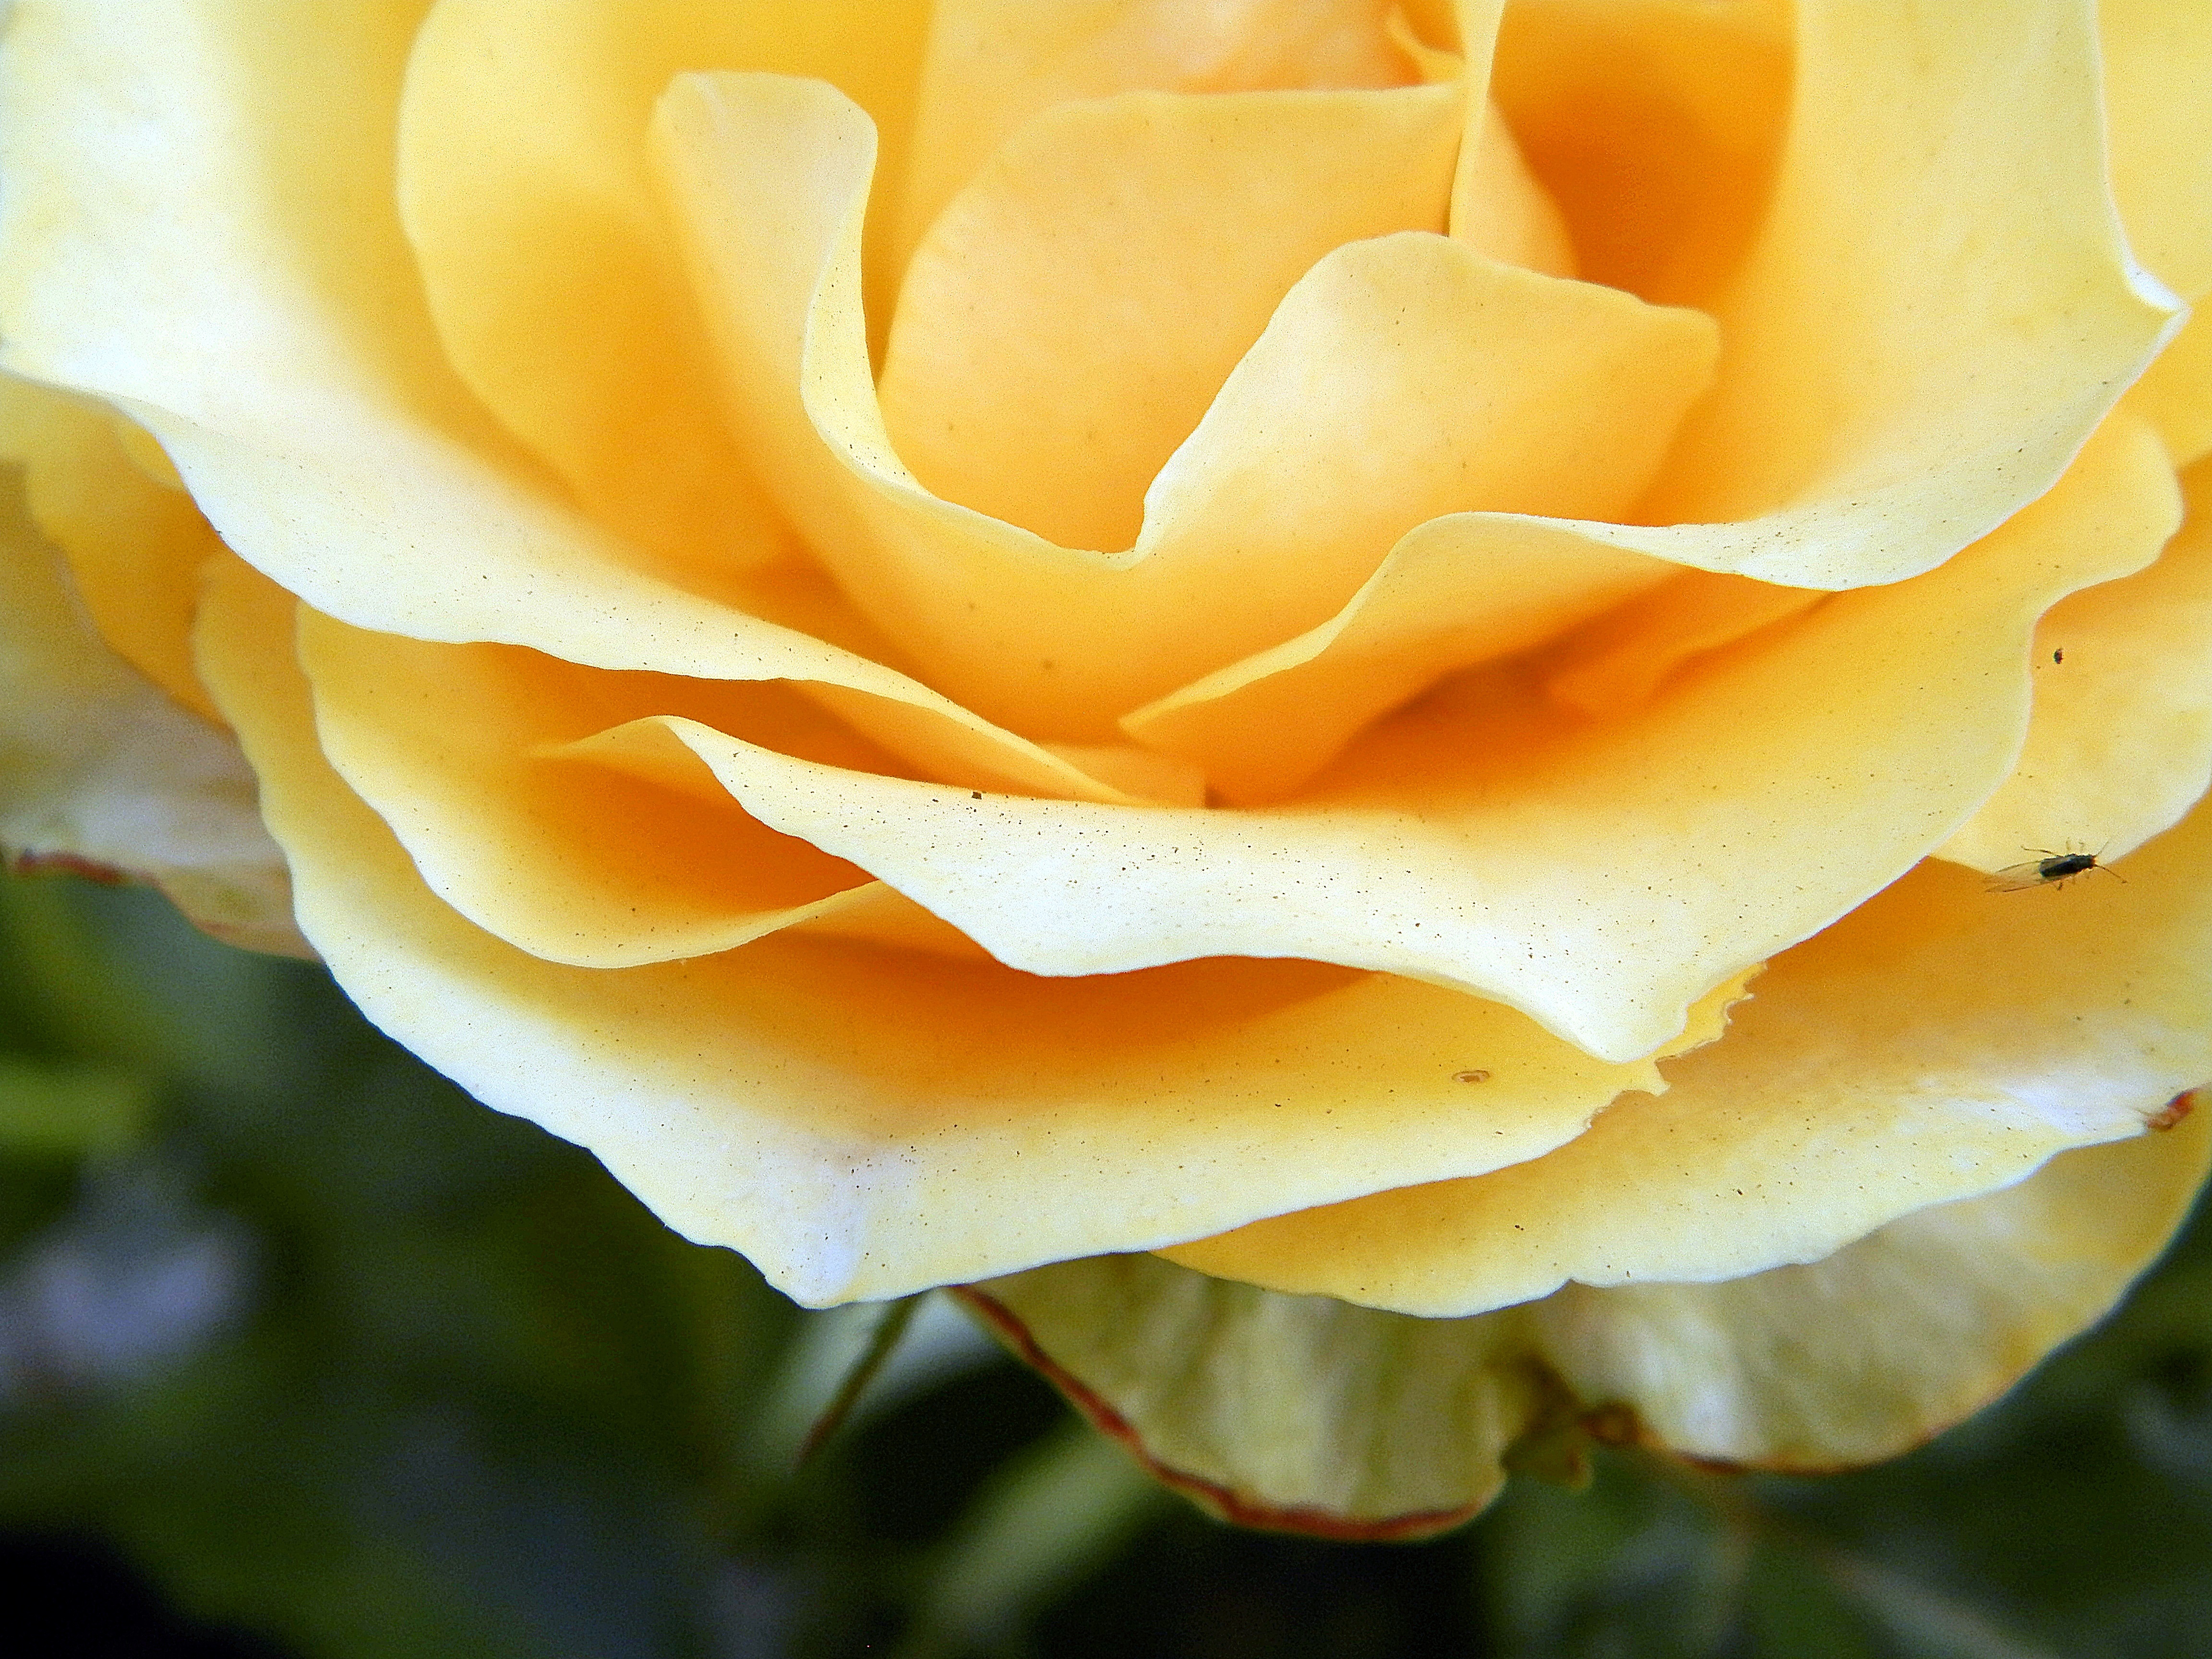
plant, flower, petal, rose, yellow, flora, close up, floribunda, macro photography, yellow roses, flowering plant, garden roses, rose family, plant stem, land plant, rose order, austrian briar